Russian battleship Gangut (1911)

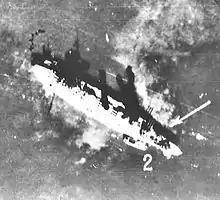
"Luftwaffe" aerial photograph of the damaged "Oktyabrskaya Revolutsiya" in Kronstadt, 23 September 1941

On 22 June 1941 "Oktyabrskaya Revolutsiya" was in Tallinn when the Germans invaded the Soviet Union, but she was forced to sail for Kronstadt by the advancing Germans. She opened fire on troop positions of the German 18th Army on 8 September from the channel between Leningrad and Kronstadt, and probably landed four guns on the following day for use ashore. She was badly damaged on 21 September by three bomb hits on her bow that knocked out two turrets and she was sent to the Ordzhonikidze Yard on 23 October for repairs. The Soviets took advantage of this time to add four more 37-mm 70-K AA guns and another twin 76.2-mm K-81 gun mount between February and April 1942. She was hit again by one heavy and three medium bombs dropped by Heinkel He 111s of KG 4 during the night of 4–5 April. and again by three bombs on 24 April. Her repairs were completed in November 1942, although a quadruple 37-mm 46-K gun mount was added in September. She supported Soviet forces during the Siege of Leningrad, the Leningrad–Novgorod Offensive in January 1944 and the Vyborg–Petrozavodsk Offensive in June 1944. She received a Lend-Lease British Type 279 air-warning radar sometime during 1944. On 22 July 1944 she was awarded the Order of the Red Banner.